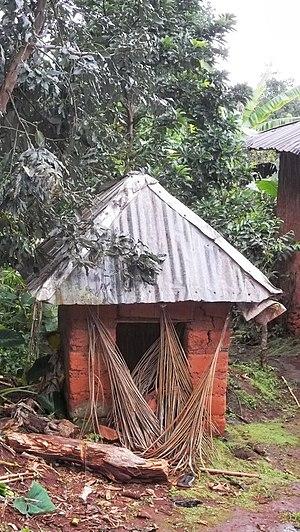
Un lieu sacré dans le Groupement Bamougong
Les Bamilékés sont un peuple d'Afrique centrale, vivant dans la région de l'Ouest Cameroun au « Pays bamiléké », une vaste région de savane des hauts plateaux volcaniques du Grassland.
Balessing est le nom d'un village du Cameroun, situé dans la Région de l'Ouest, en pays Bamiléké, plus précisément dans l'arrondissement de Penka-Michel, département de la Menoua.